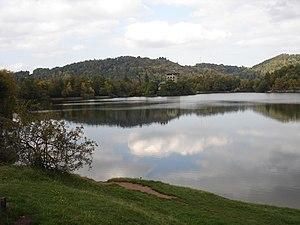
Počúvadlo, est un village de Slovaquie situé dans la région de Banská Bystrica.